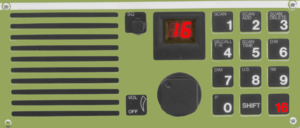
Kaldesignal / Til søs
Maritim VHF-radio
Et kaldesignal bruges som identifikation af modtagere og afsendere af radiotrafik.